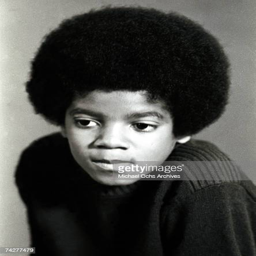
rhythm and blues artist poses for a portrait session